Enzio Reuter

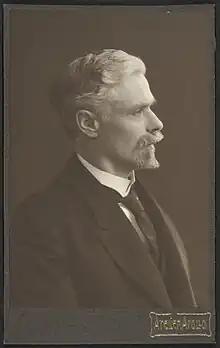
Enzio Reuter.

Enzio Rafael Reuter (30 March 1867, in Turku – 11 February 1951, in Helsinki) was a Finnish entomologist who specialised in Lepidoptera.